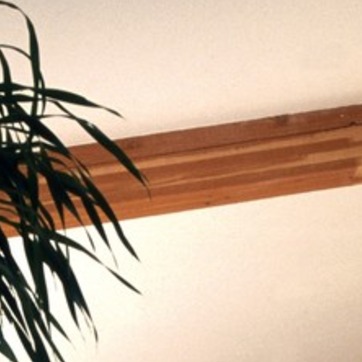
Material: wood